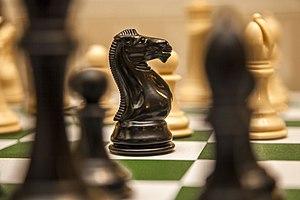
L’échiquier est le tablier ou plateau du jeu d'échecs. C'est une grille carrée de 8 cases de côté, soit 64 cases en tout, en alternance sombres et claires. Dans les tables d'échecs, l'échiquier est intégré dans la surface supérieure de la table.